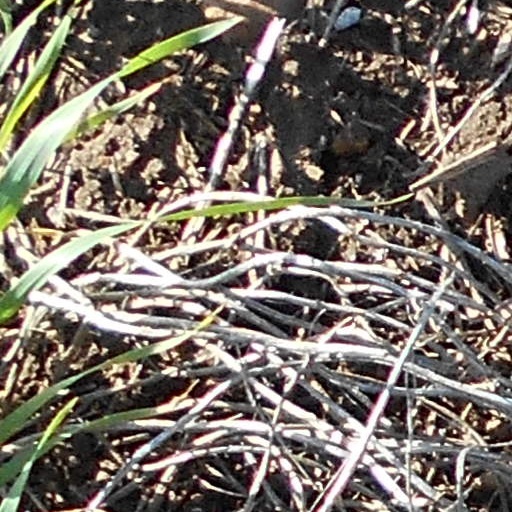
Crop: wheat